Honors and memorials to the Marquis de Lafayette

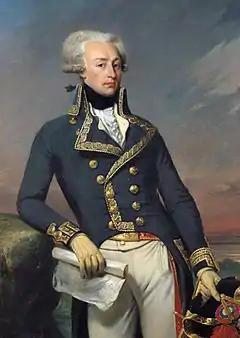

Gilbert du Motier, Marquis de Lafayette (1757–1834), a French aristocrat and Revolutionary War hero, was widely commemorated in the U.S. and elsewhere. Below is a list of the many homages and/or tributes named in his honor: